Bolani
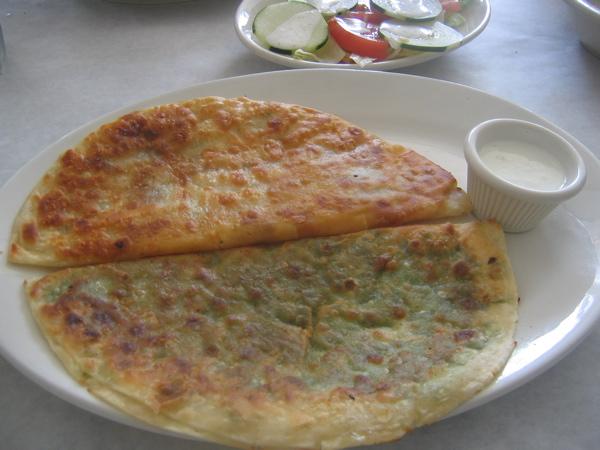
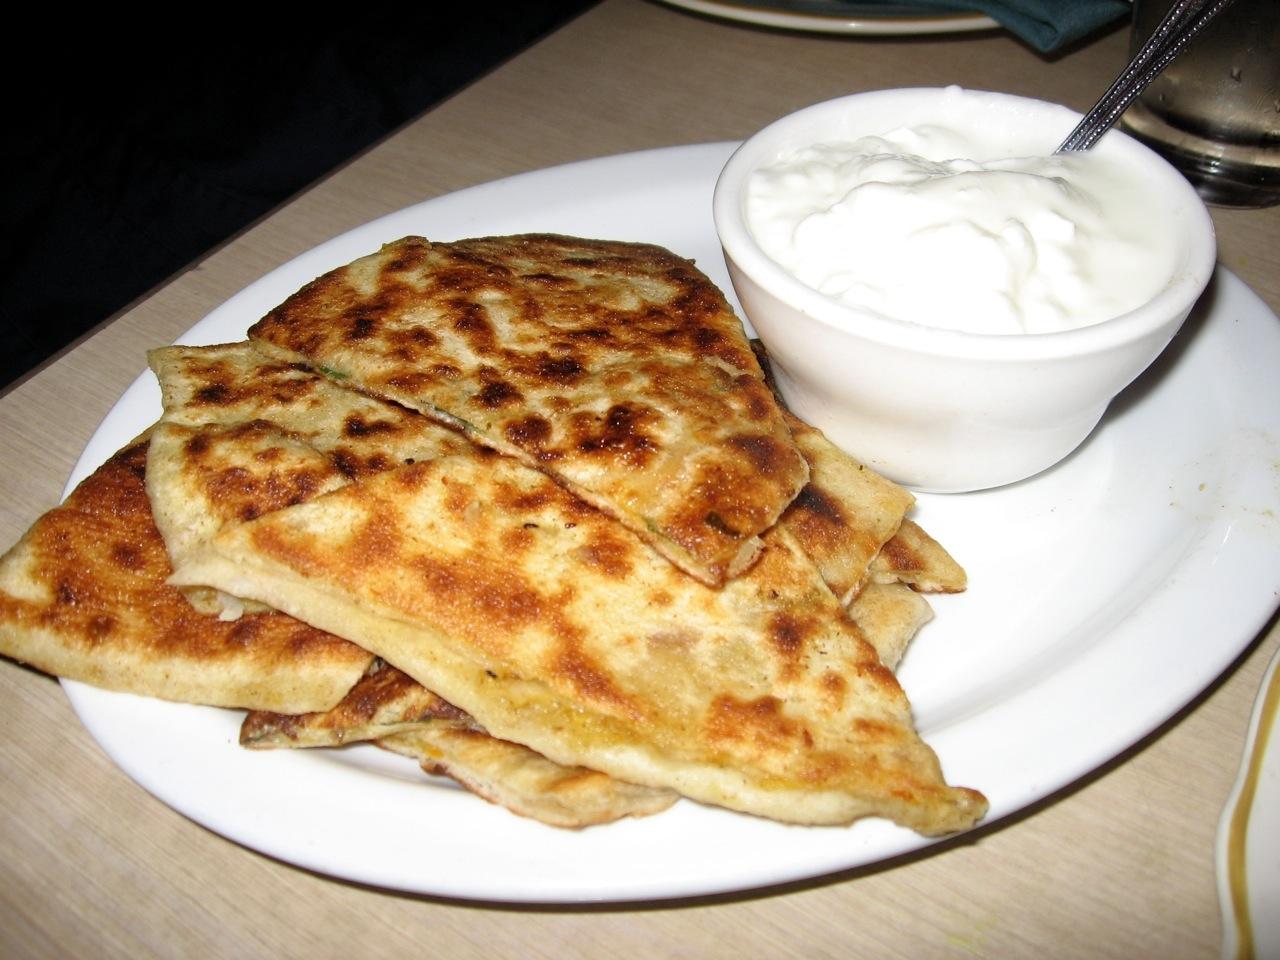
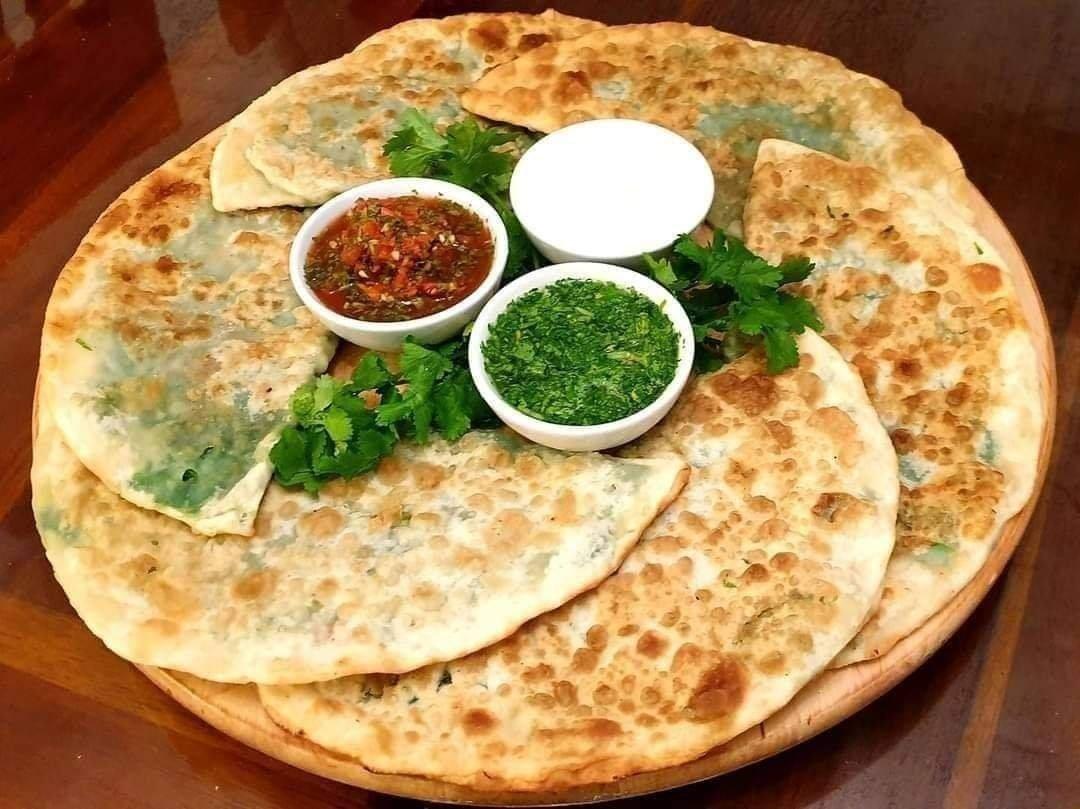
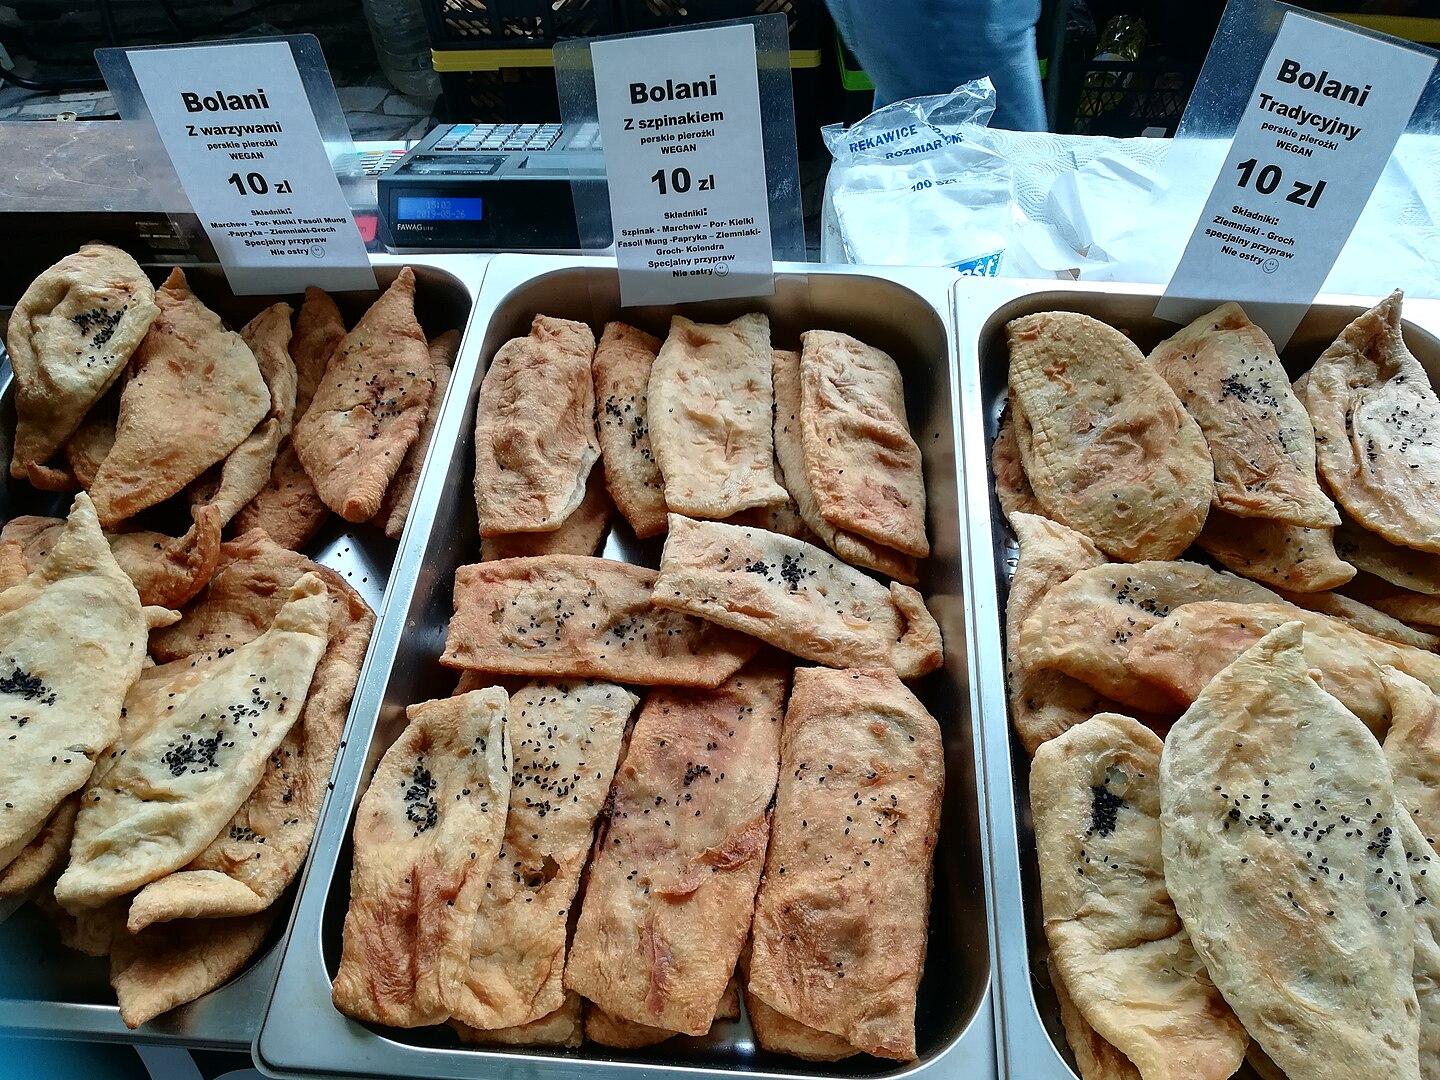
Also known as:
arz - Egyptian Arabic: بولانى
bn - Bangla: বোলানি
de - German: Bolani
es - Spanish: Bolani
fa - Persian: بولانی
ja - Japanese: ボーラーニー
jv - Javanese: Bolani
ko - Korean: 볼라니
uk - Ukrainian: Болані
uz - Uzbek: Bolaniy
zh - Chinese: 波拉尼
Category: bread (flatbread)
Cuisine: Afghan
Associated cuisines: Afghan
Area: Afghanistan
Countries: Afghanistan
Region: Southern Asia, , , ,
A stuffed flat-bread, fried with a filling. It has a thin crust and can be stuffed with a variety of ingredients, such as potatoes or leeks but also grated pumpkin, chives, red lentils or with minced meat.